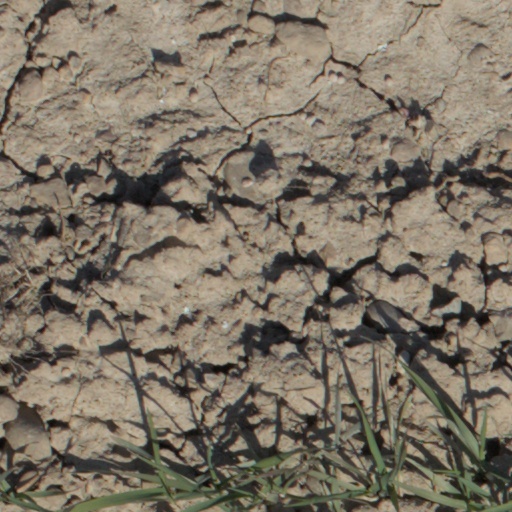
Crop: wheat